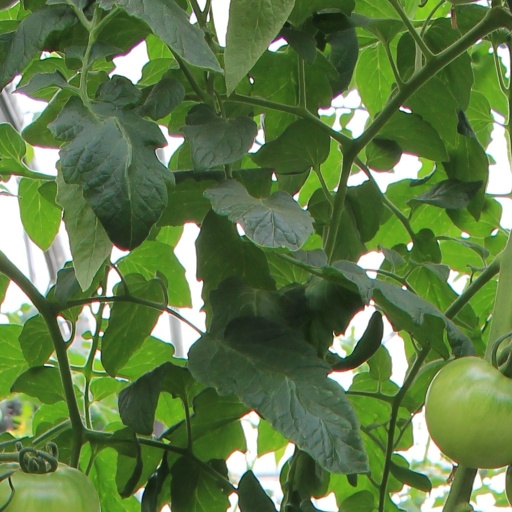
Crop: tomato